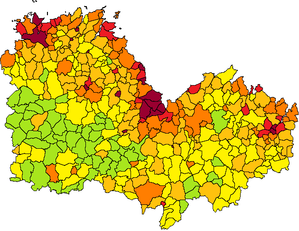
carte de densité de population en 2007 des communes du département des Côtes-d'Armor (d'après les chiffres de l'INSSE)
Le réseau Ti'Bus est un ancien service de transport en commun interurbain desservant la plupart des communes du département des Côtes-d'Armor en région Bretagne.
Les Côtes-d'Armor /kot d‿aʁmɔʁ/, appelées Côtes-du-Nord jusqu'en 1990, sont un département français situé en Bretagne.